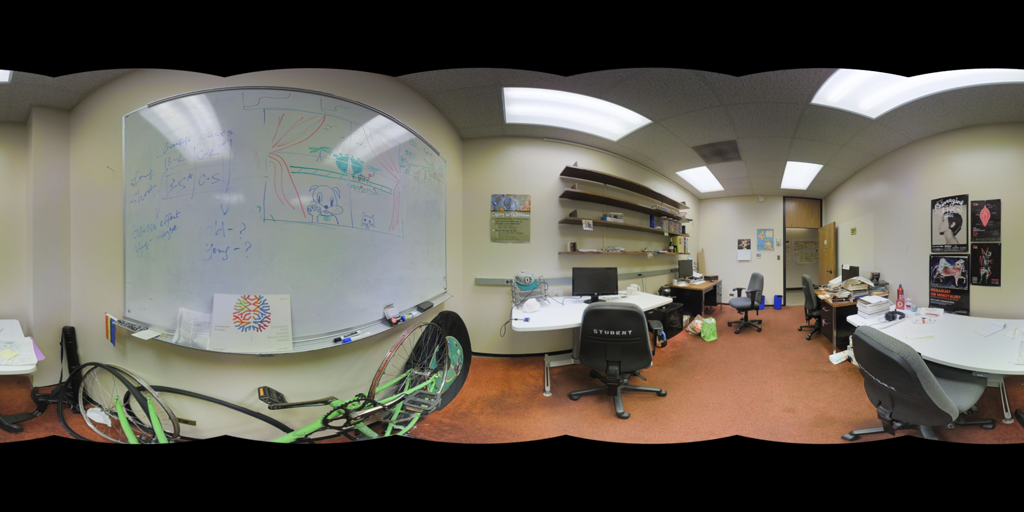
Referred object: the small blue poster on the wall next to the door

Referred object: turn slightly right to see the black office chair labeled 'STUDENT'.

Referred object: the chair opposite the whiteboard